Birimian

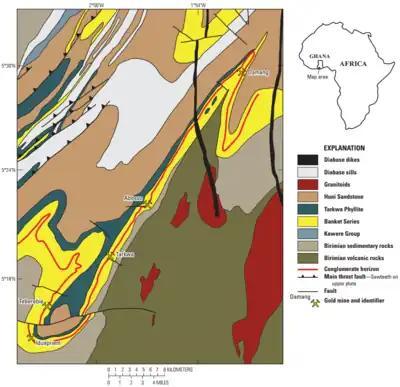
Geological map of the Tarkwa gold district in Ghana showing significant folding and faulting of the Birimian

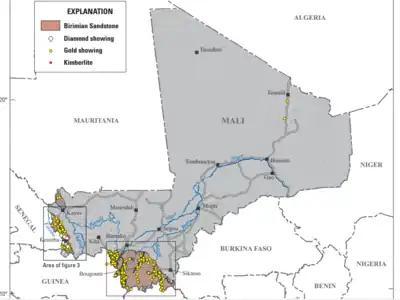
Geological map of Birimian outcrops in Mali, at Bougouni and Kenieba

The Birimian rocks are major sources of gold and diamonds that extend through Ghana, Côte d'Ivoire, Guinea, Mali and Burkina Faso. They are named after the Birim River, one of the main tributaries of the Pra River in Ghana and the country's most important diamond-producing area. Ghana and Mali are the second and third largest producers of gold in Africa, respectively.